St Mary's Church, Tenby

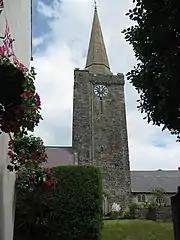
The spire of St Mary's Church, Tenby

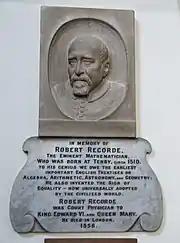
Memorial to Robert Recorde in St Mary's Church, Tenby

St Mary's Church, Tenby is a church located in the centre of the town of Tenby in Pembrokeshire, western Wales. The Anglican church is in the Diocese of Saint David's within the Church in Wales. It is the parish church for St Mary In Liberty (the borough and town) and St Mary Out Liberty (the rural area to the north).